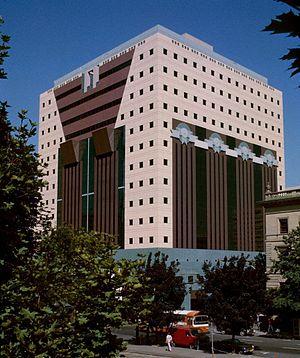
L'Architecture moderne ou Mouvement moderne naît du passage progressif de la campagne à la ville dans un contexte de changements techniques, sociaux et culturels liés à la révolution industrielle. Les conséquences se font sentir dans la construction et l'urbanisme entre la fin du XVIIIᵉ siècle et le début du XIXᵉ siècle et plus précisément dans l'après guerre après Waterloo. Puis une ligne cohérente de pensée se produit pour la première fois en Angleterre avec William Morris en 1860 mais le point crucial du processus qui met la théorie et la pratique face à la réalité est atteint par Walter Gropius en 1919 quand il ouvre le Bauhaus de Weimar. C'est à ce moment que l'on peut parler au sens strict du terme de mouvement moderne.